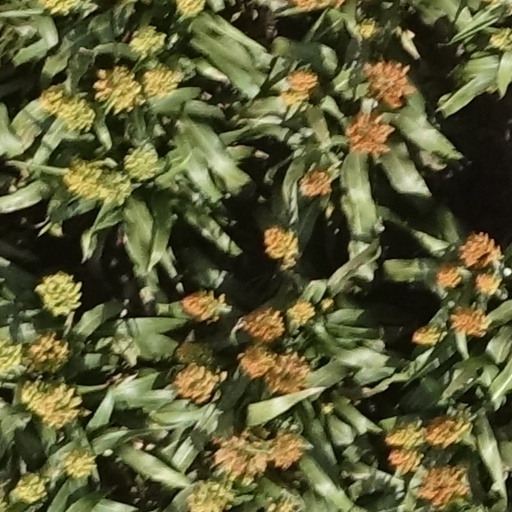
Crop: sorghum